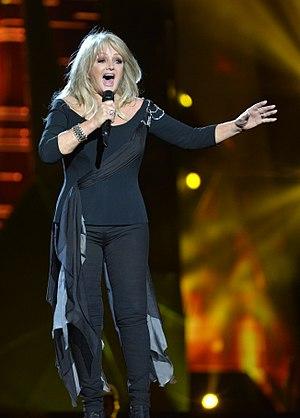
Le Royaume-Uni participe au Concours Eurovision de la chanson, depuis sa deuxième édition, en 1957 et l'a remporté à cinq reprises : en 1967, 1969, 1976, 1981 et 1997.
Believe in Me est une chanson interprétée par la chanteuse britannique Bonnie Tyler, pour représenter le Royaume-Uni au Concours Eurovision de la chanson 2013 à Malmö. Elle a été écrite et composée par Desmond Child, Lauren Christy, et Christopher Braide. Bonnie a gagné 2 awards à L'ESC Radio Awards.
Bonnie Tyler, née Gaynor Hopkins le 8 juin 1951 à Skewen, est une chanteuse britannique, reconnaissable à son timbre de voix très rauque.